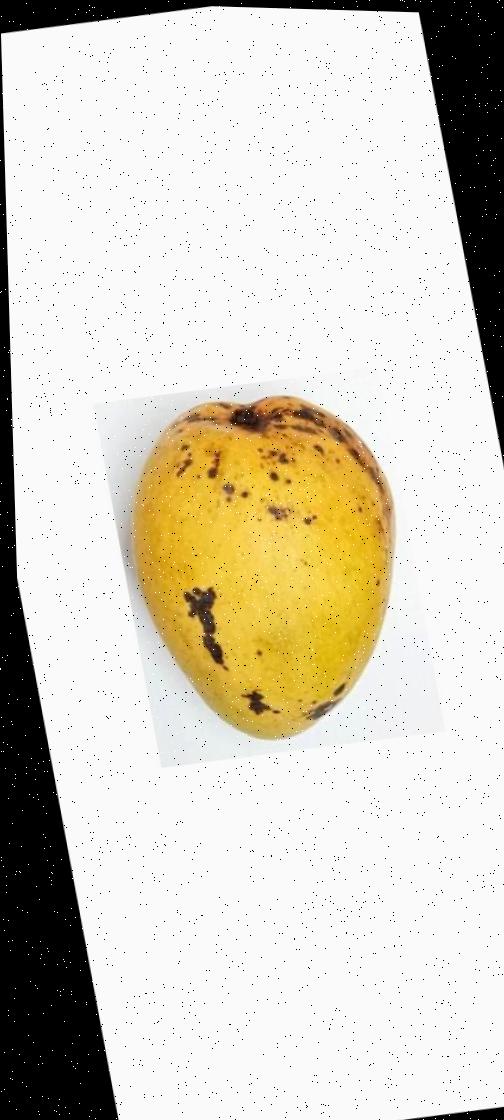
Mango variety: Bari-11